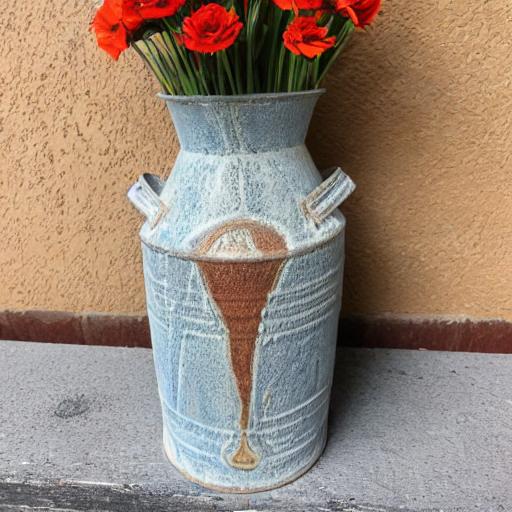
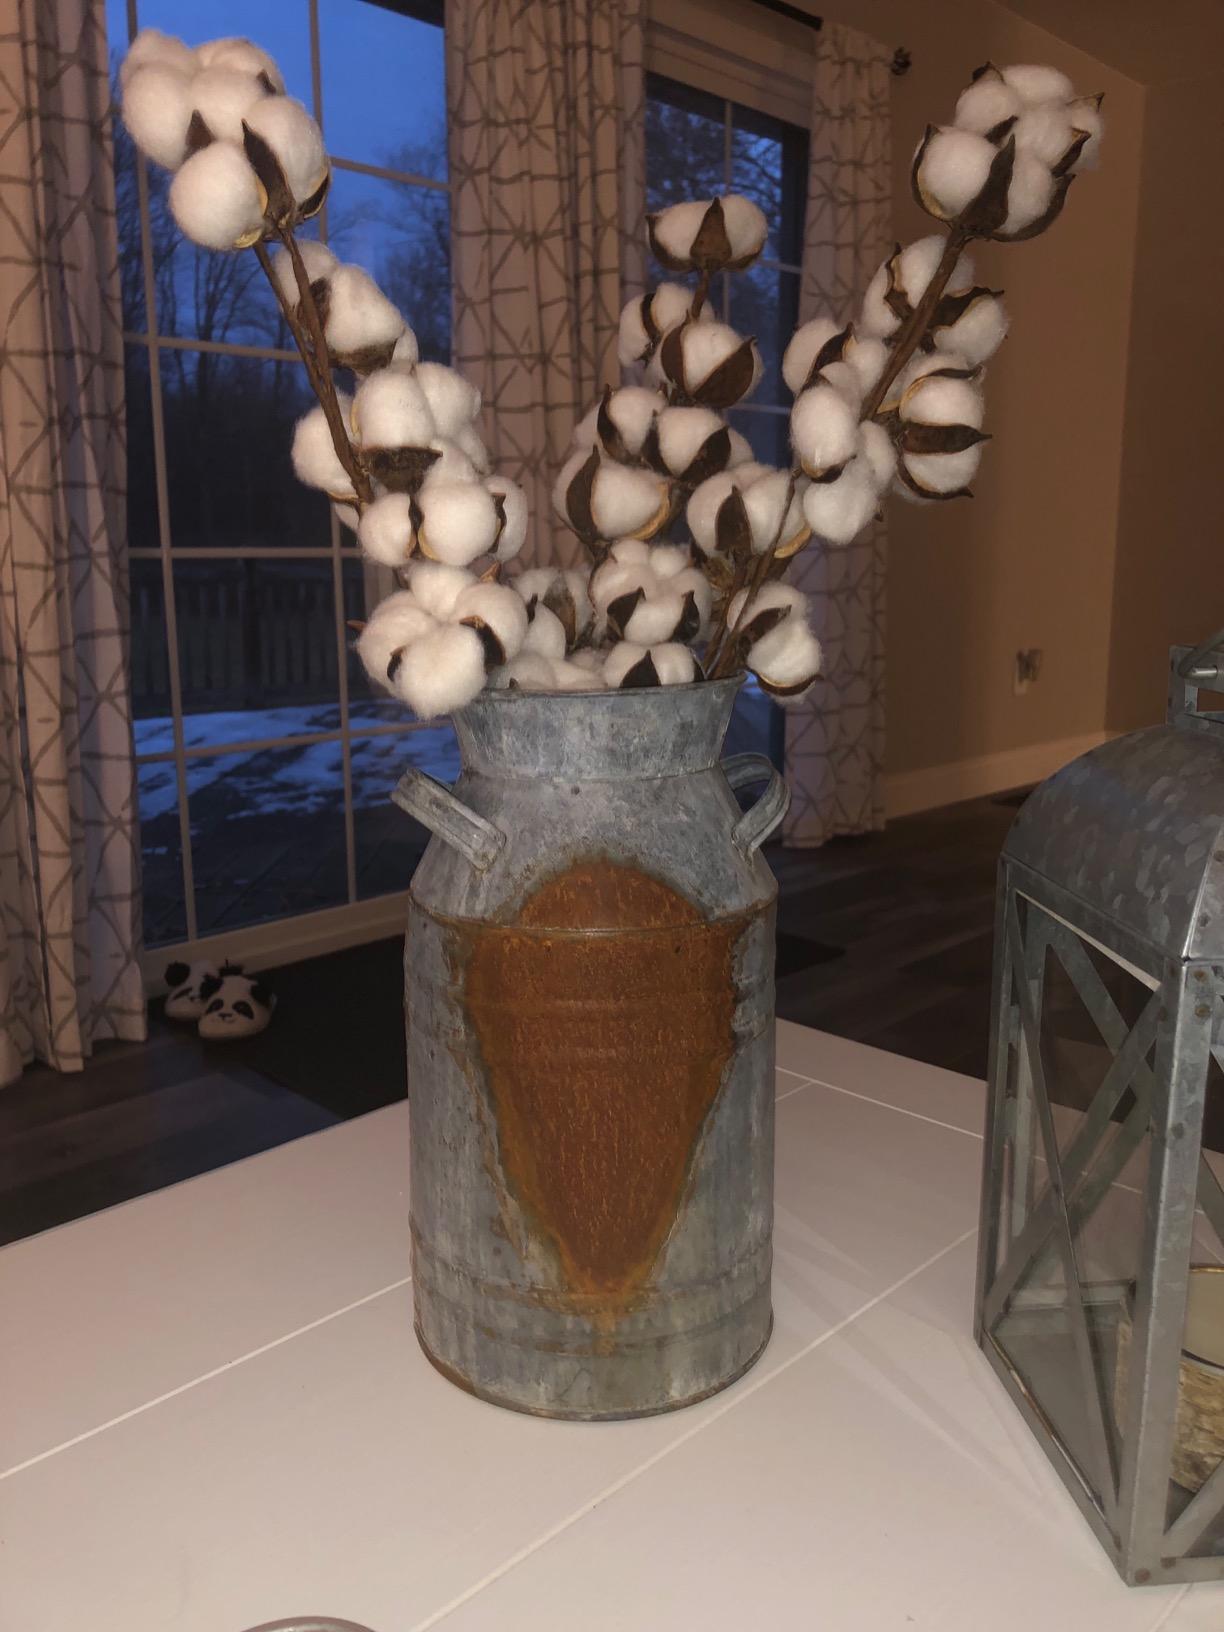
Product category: vase
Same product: no